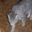
Label: cat